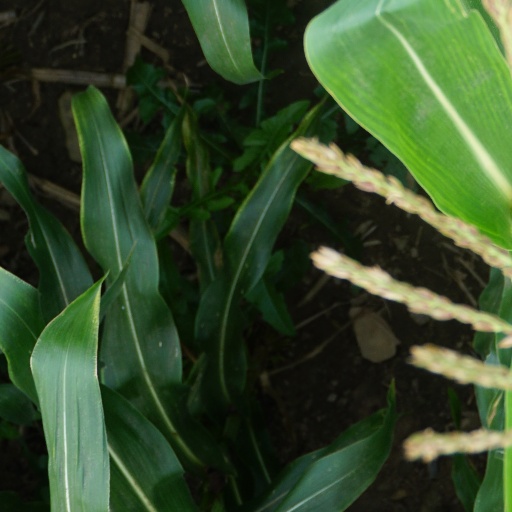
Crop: maize; corn